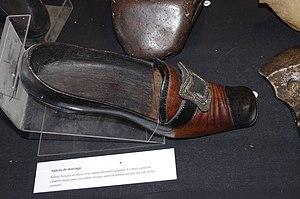
Musée du bois dans l'arboretum d'Aubonne, Suisse. Des sabots de mariage français en noyer.
Le musée du bois d'Aubonne est situé à Aubonne en Suisse dans la ferme de l'Arboretum national du vallon de l'Aubonne. Il est consacré aux métiers du bois et de la forêt et à leurs outils.